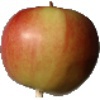
Label: Apple Red 2